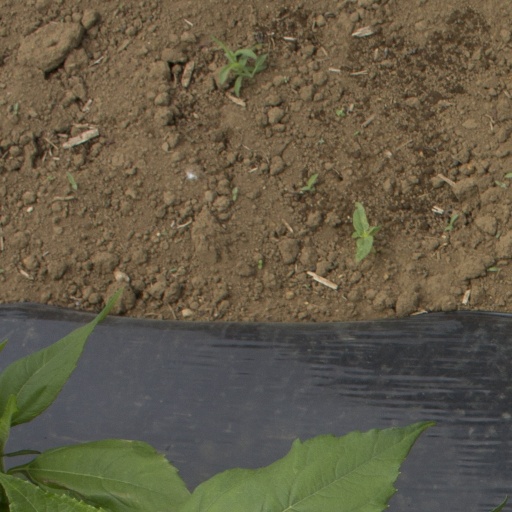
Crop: Jerusalem artichoke